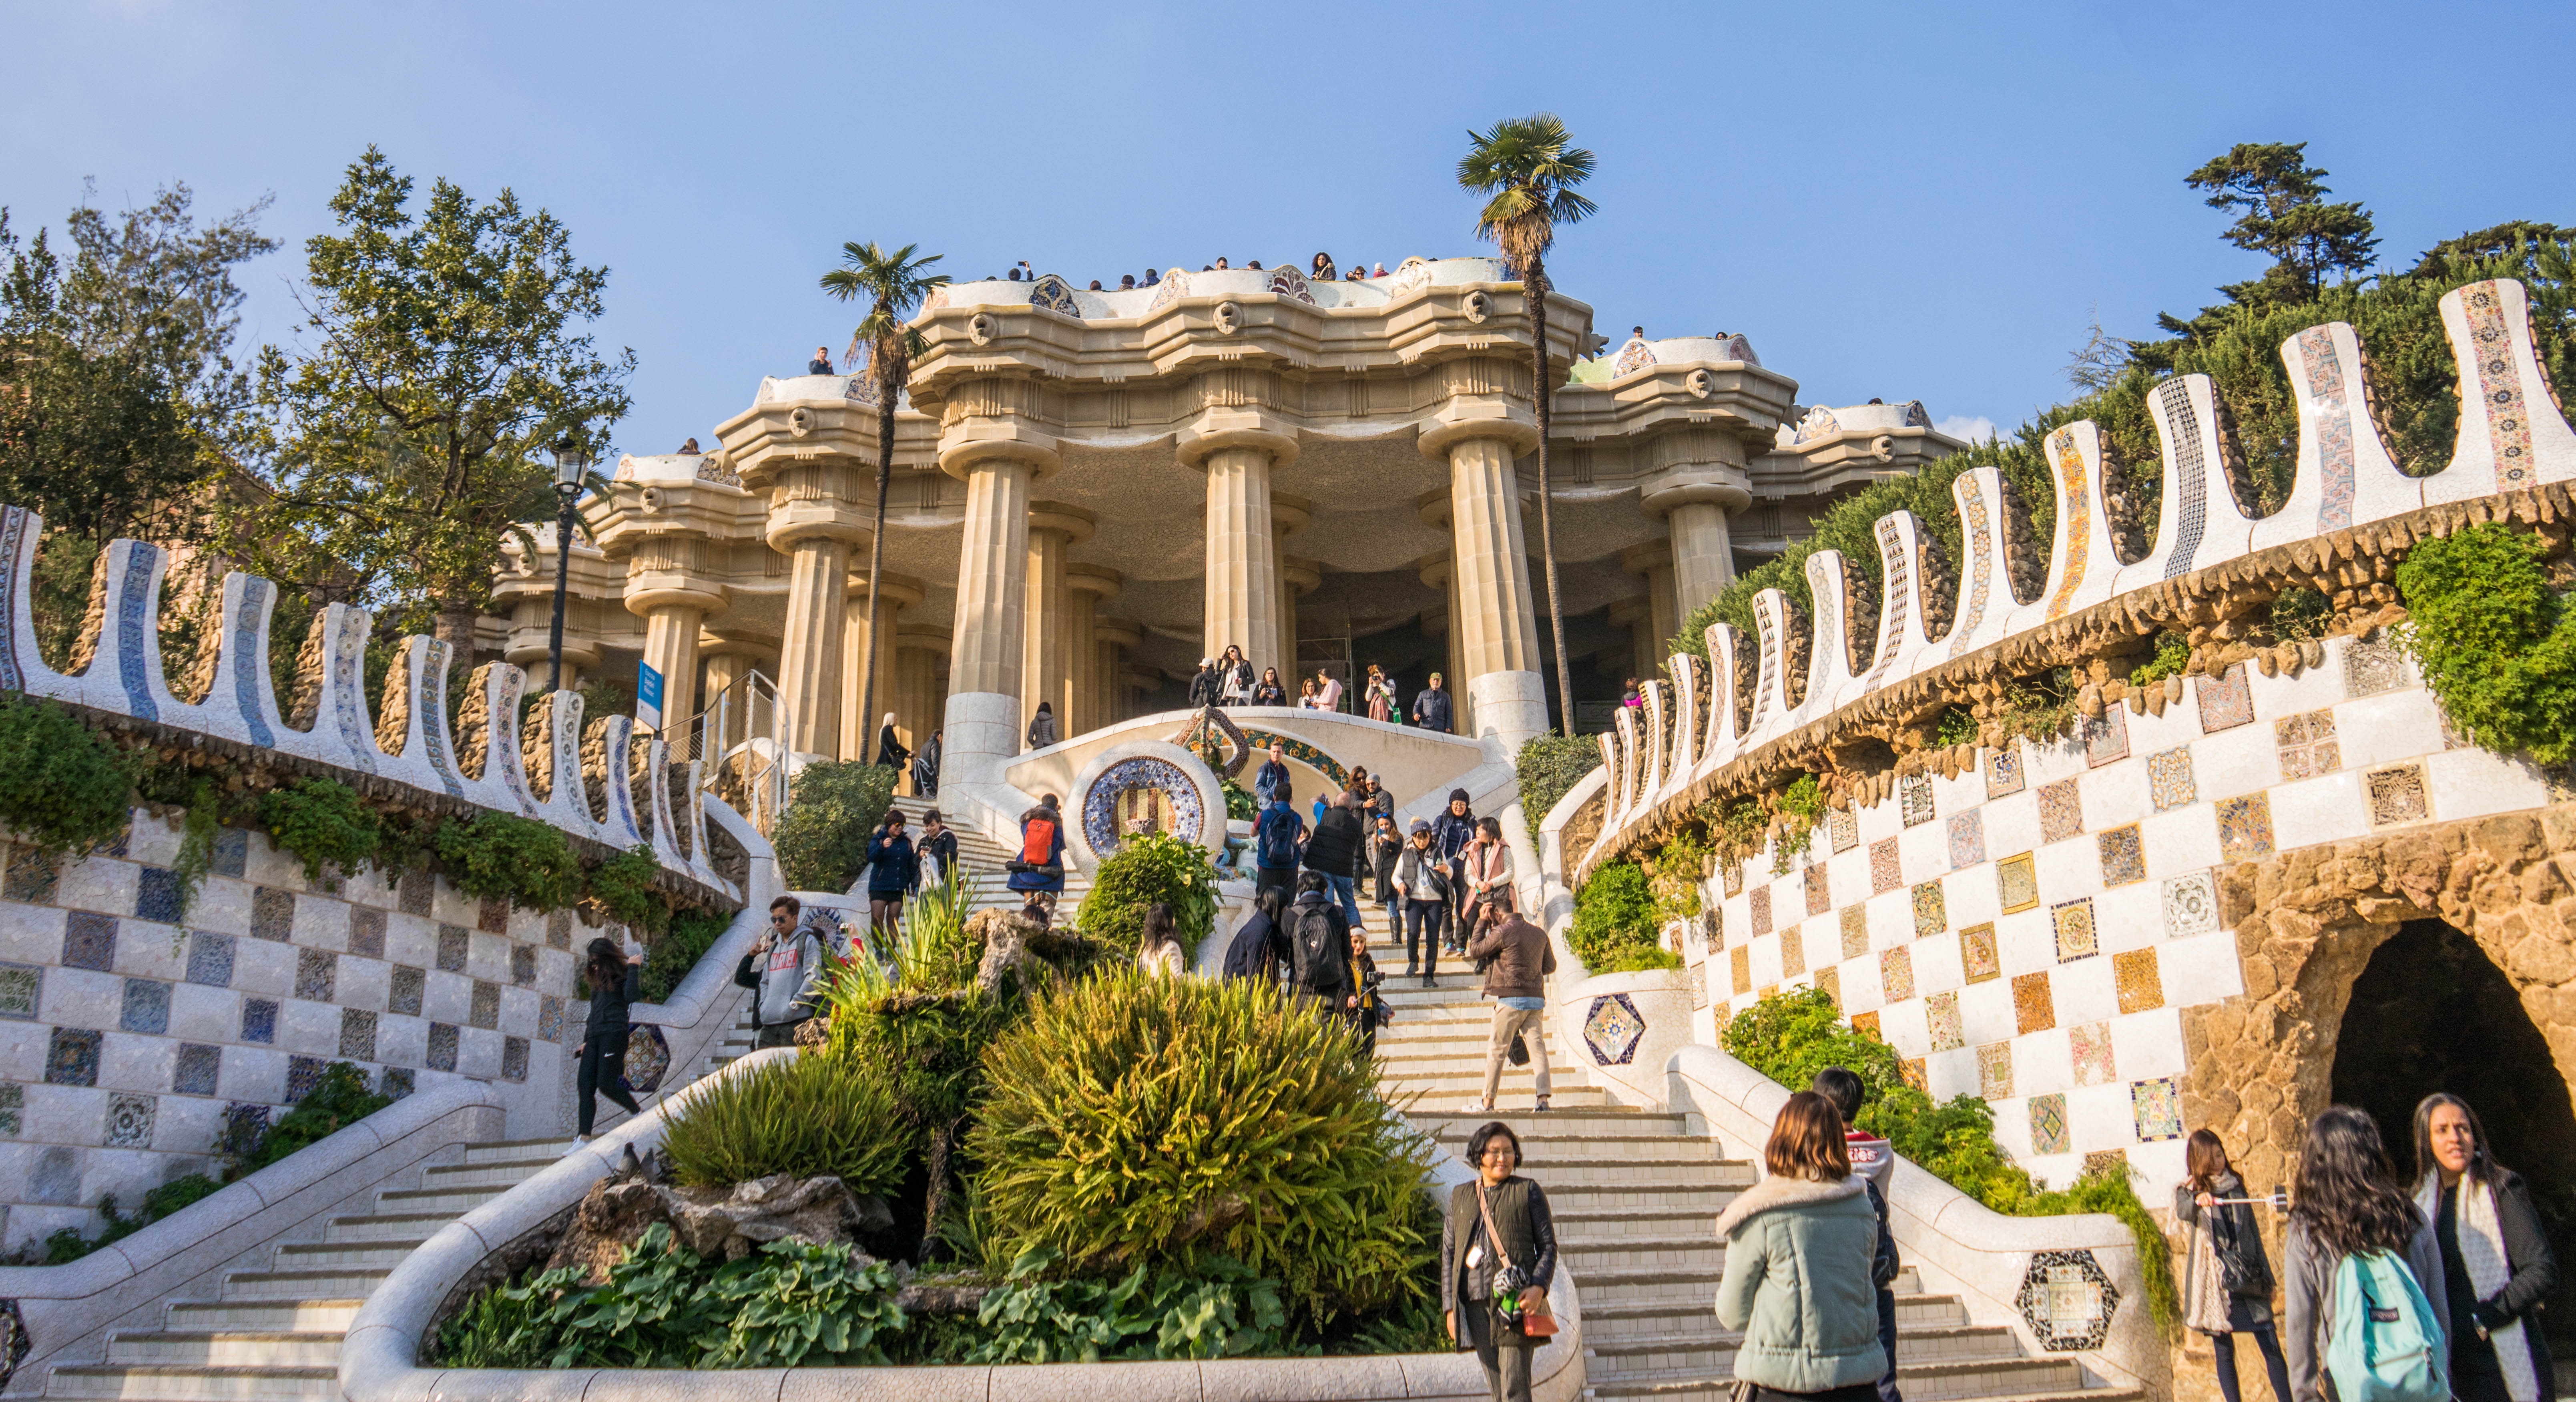
outdoor, architecture, structure, palace, europe, museum, ceramic, plaza, artistic, landmark, colorful, tourism, barcelona, place of worship, spain, design, temple, houses, mosaic, catalonia, gaudi, town square, famous, tours, park guell, historic site, guell park, ancient history